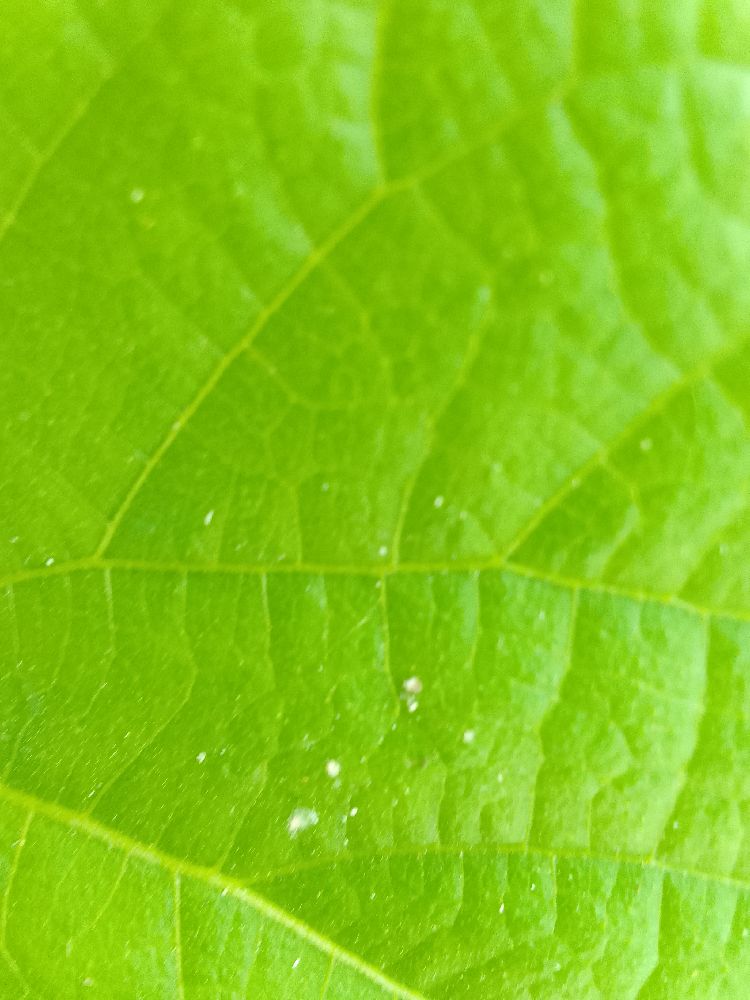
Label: healthy